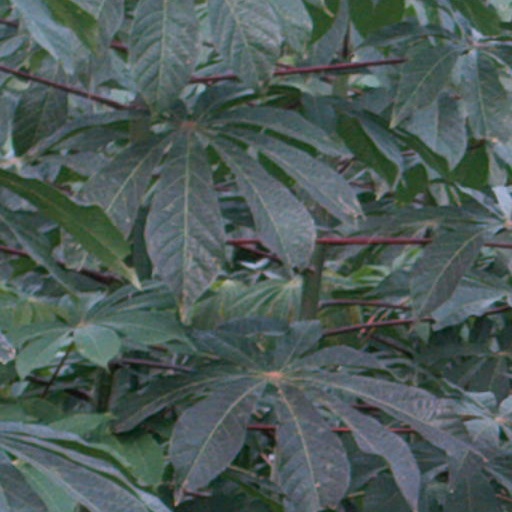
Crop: cassava